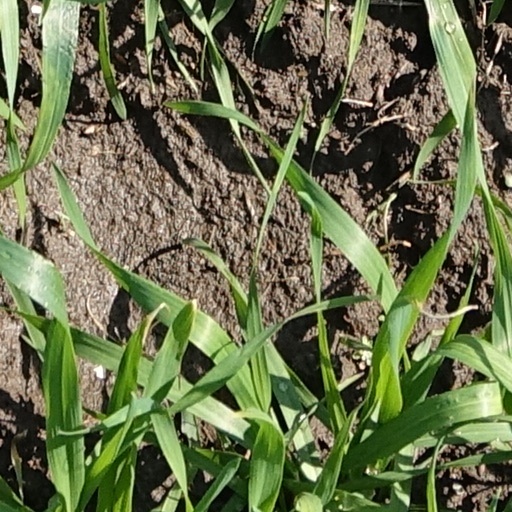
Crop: wheat